San Antonio Scorpions

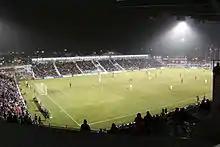
Toyota Field during Soccer Bowl 2014

While the club waited for Toyota Field to be constructed, the Scorpions used Heroes Stadium in San Antonio as their home for the 2012 season.